Guenter Lewy

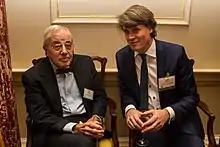
Guenter Lewy (left) with Oliver Schmidt in 2016

Guenter Lewy (born 22 August 1923) is a German-born American author and political scientist who is a professor emeritus of political science at the University of Massachusetts Amherst. His works span several topics, but he is most often associated with his 1978 book on the Vietnam War, "America in Vietnam", and several controversial works that deal with the applicability of the term "genocide" to various historical events, where Lewy denies both the Romani genocide and the Armenian genocide.